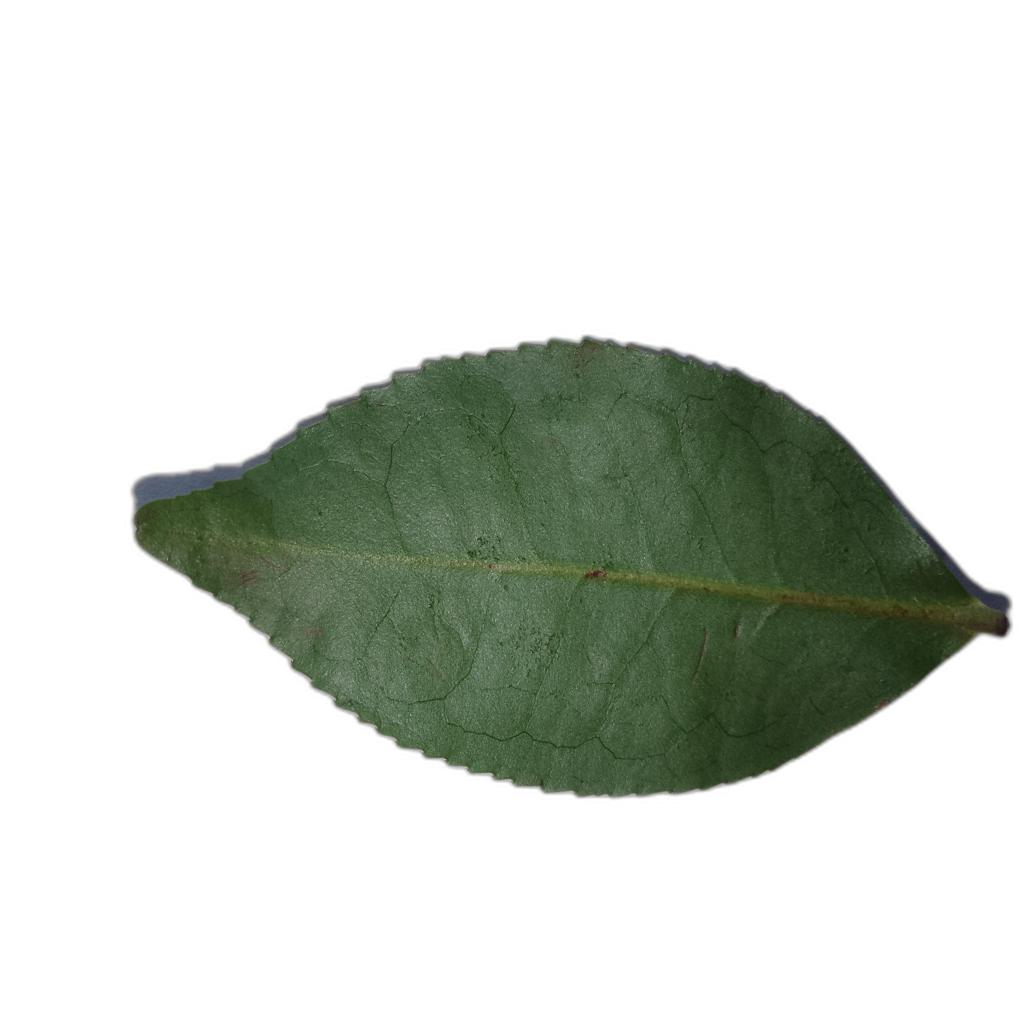
Label: Healthy